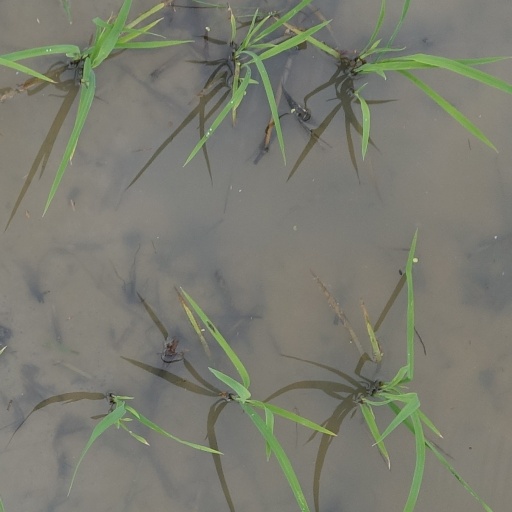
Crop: rice